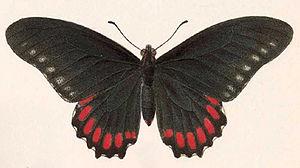
Mimoides phaon est une espèce d'insectes lépidoptères qui appartient à la famille des Papilionidae, à la sous-famille des Papilioninae et au genre Mimoides.